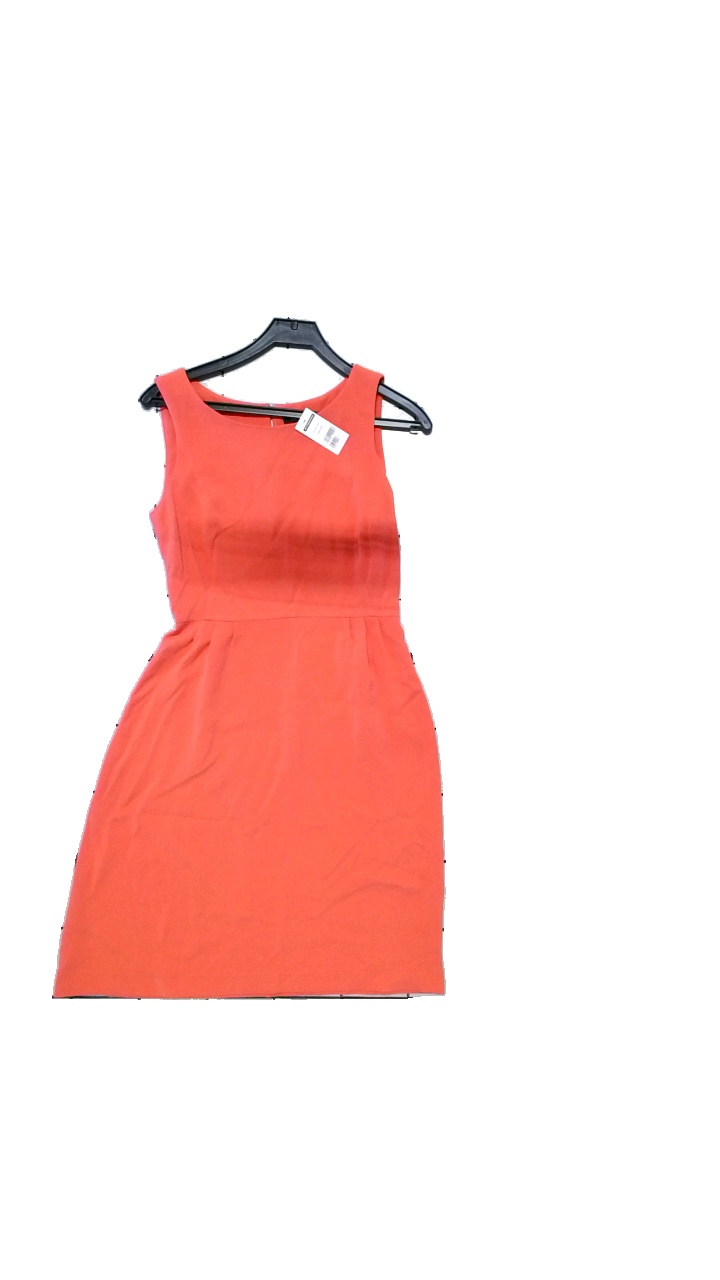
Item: Dress (Ladies)
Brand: Tara Jarmon
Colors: Pink
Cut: Regular
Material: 95% polyester, 5% elastane
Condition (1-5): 5
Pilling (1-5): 4
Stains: Minor
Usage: Reuse
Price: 250-400